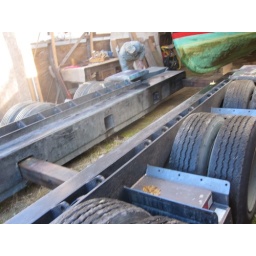
Richard pushes in logs after they clear the blocking... and before the run into the door frame of the boathouse!